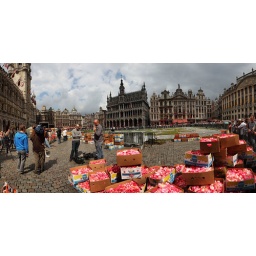
Thursday 01PM, The trucks with the flowers are discharging for the biggest carpet flowers in the world, Brussels Belgium